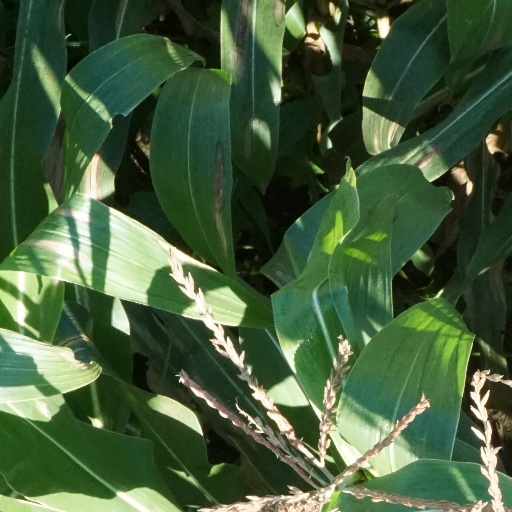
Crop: maize; corn